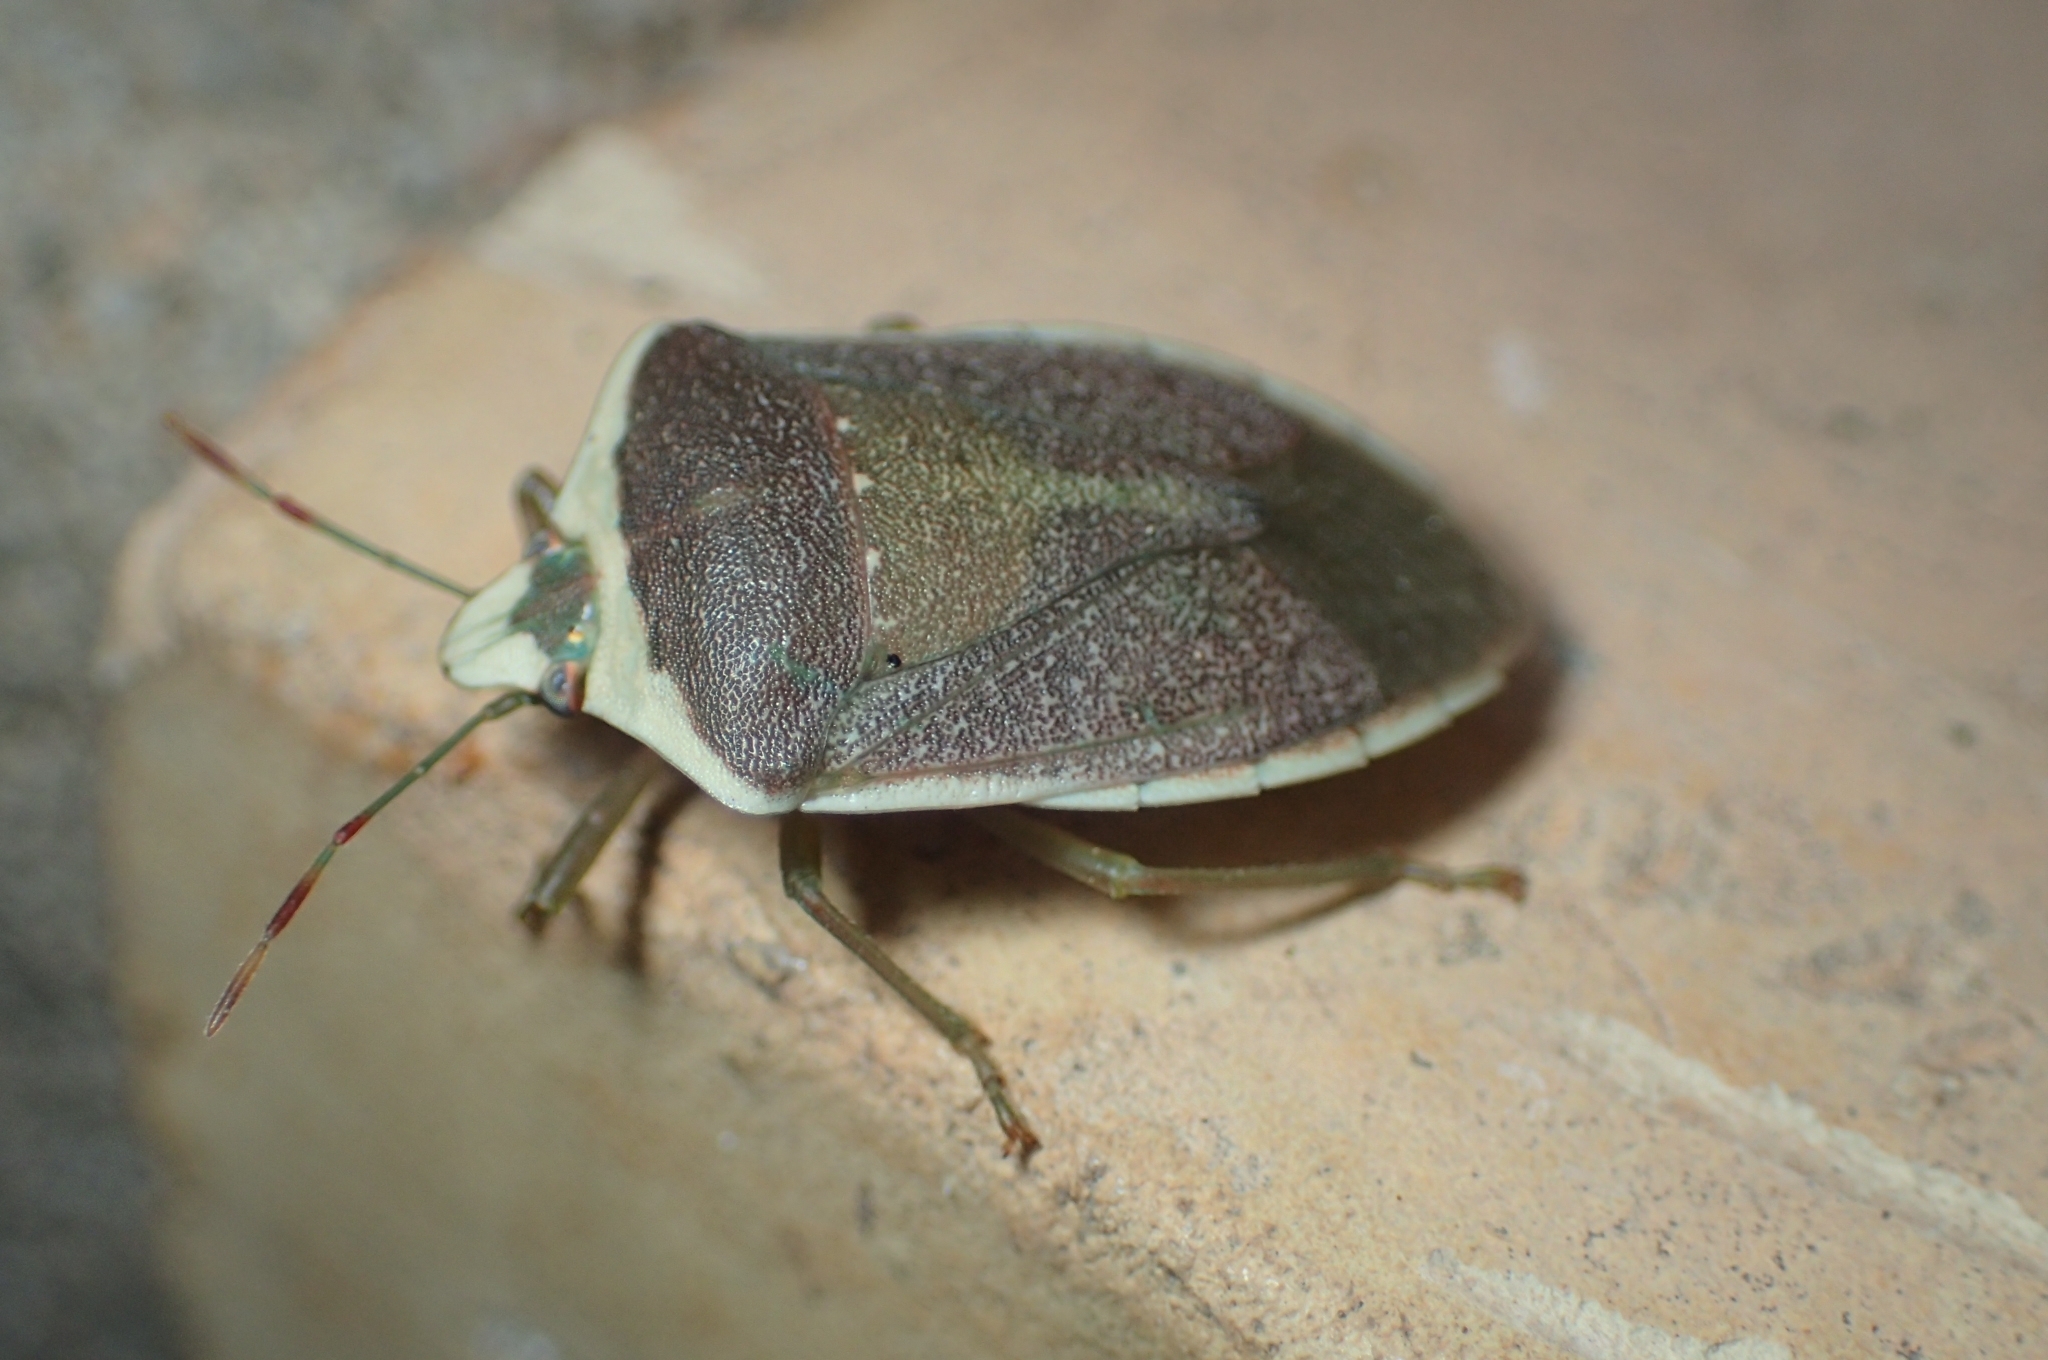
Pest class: stink_bug